Museum of Fine Arts, Boston

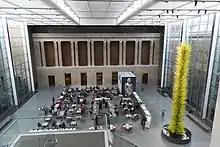
The Shapiro Courtyard, which houses Dale Chihuly's "Lime Green Icicle Tower" (right), is used to host large banquets and other events.

The Decorative Arts Wing was built in 1928, and expanded in 1968. An addition designed by Hugh Stubbins and Associates was built in 1966–1970, and another expansion by The Architects Collaborative opened in 1976. The West Wing, now the Linde Family Wing for Contemporary Art, was designed by I. M. Pei and opened in 1981. This wing now houses the museum's cafe, restaurant, meeting rooms, classrooms, and a giftshop/bookstore, as well as large exhibition spaces. In 1978, the Asiatic Wing was closed because the lack of climate control was jeopardizing the collection. A new control system was contingent upon the completion of the West Wing, and the Asiatic Wing reopened in 1982. The Tenshin-En Japanese Garden designed by Kinsaku Nakane opened in 1988, and the Norma Jean Calderwood Garden Court and Terrace opened in 1997.